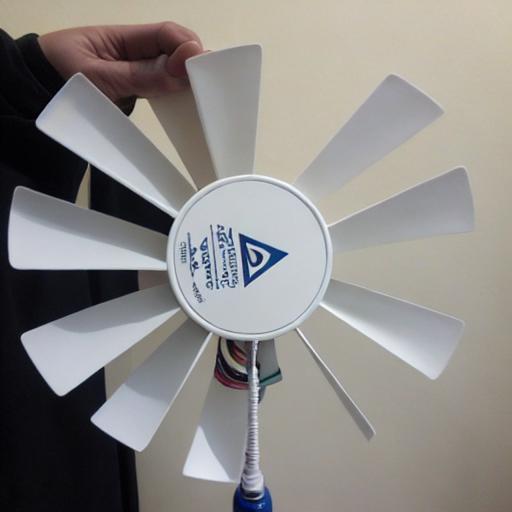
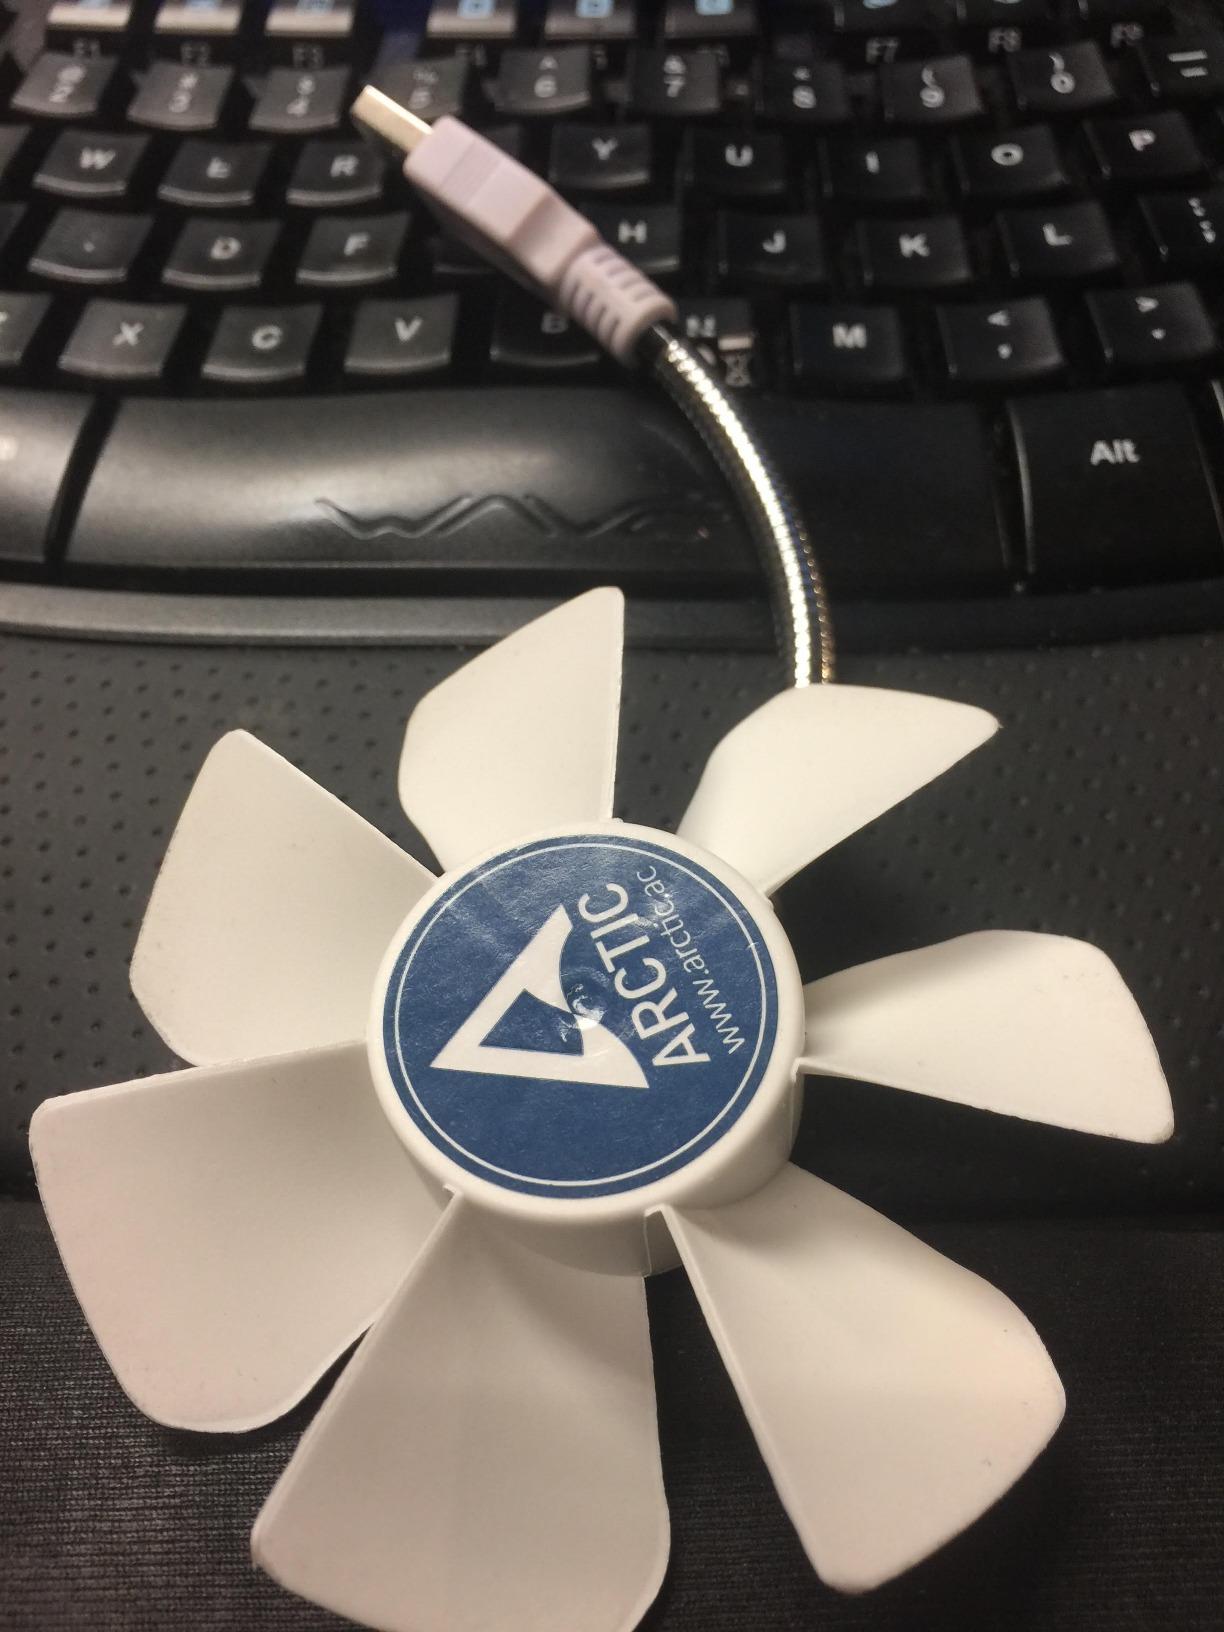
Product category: fan
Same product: no